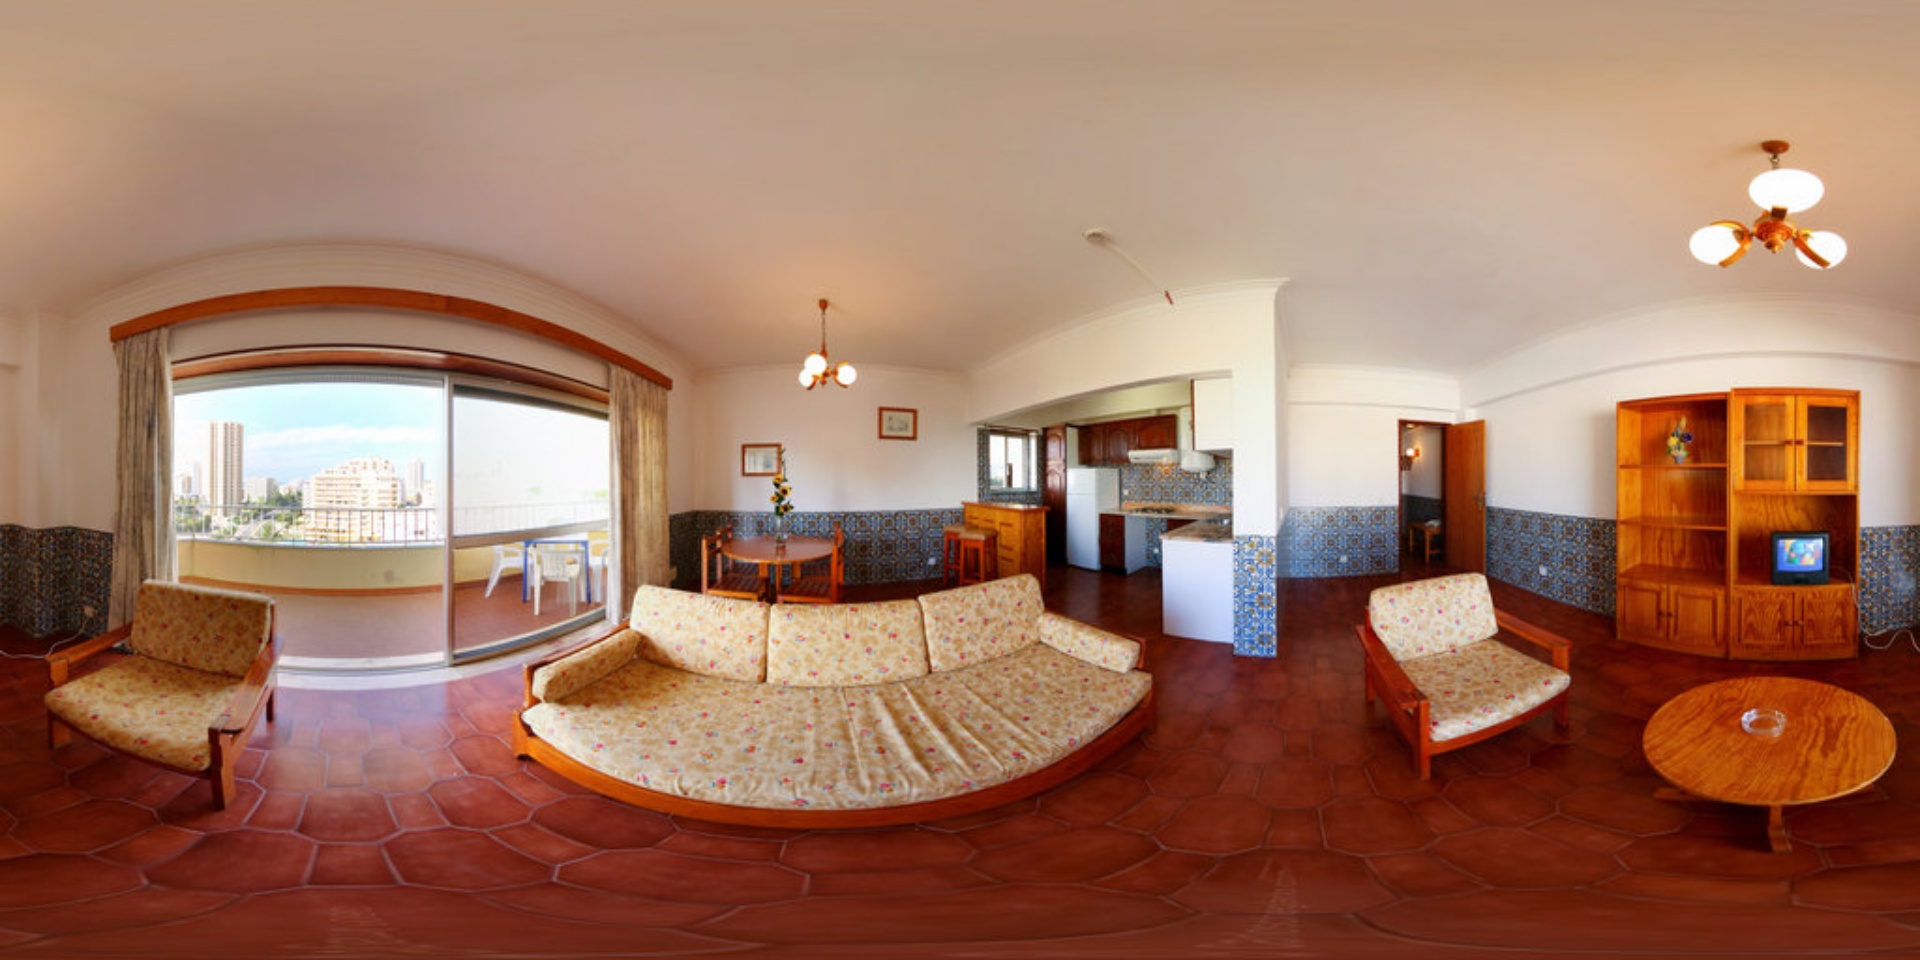
Referred object: the small TV in the wooden cabinet

Referred object: the small blue television